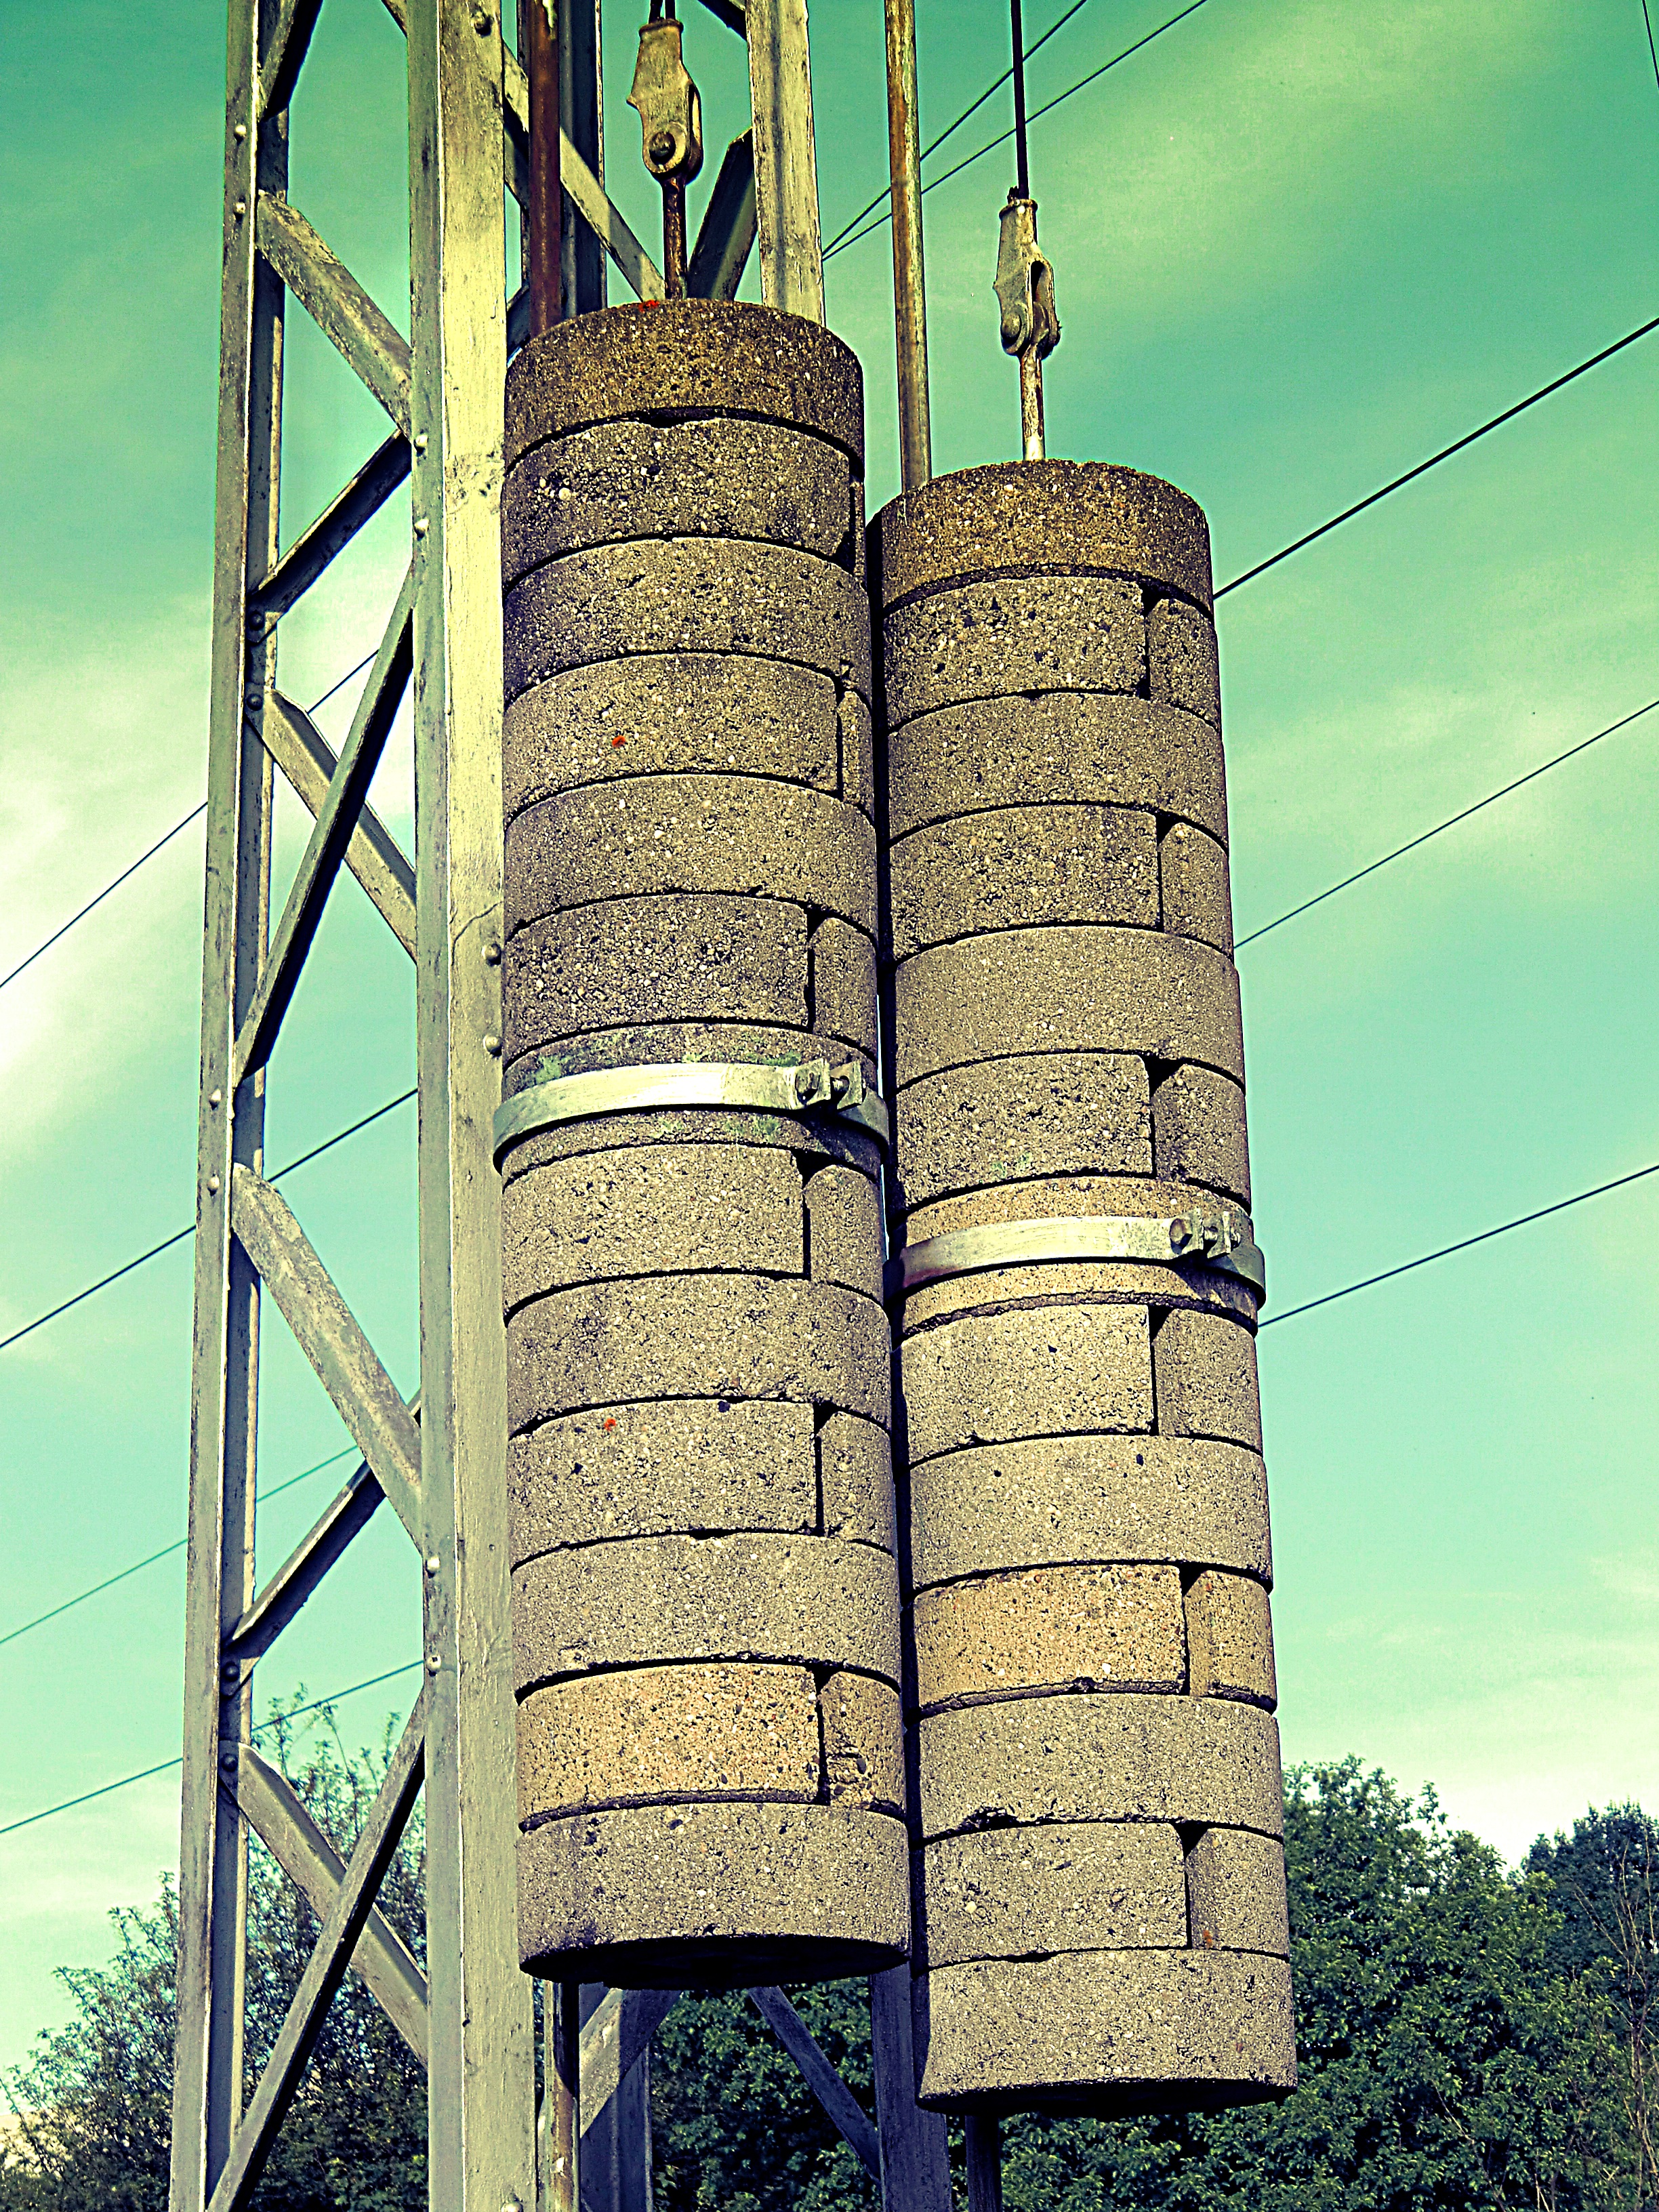
tree, structure, line, column, tower, mast, landmark, concrete, high voltage, strommast, man made object